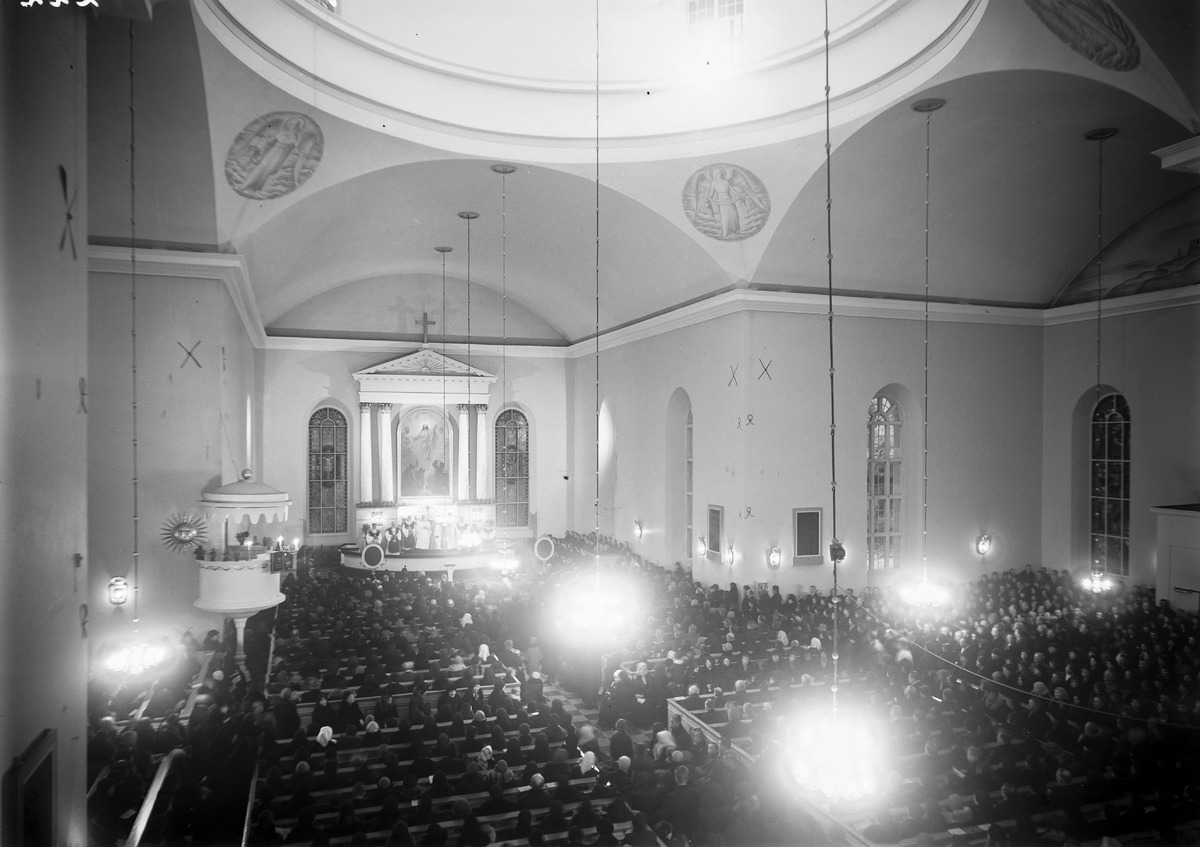
Oulun tuomiokirkon uudistusjuhla
Oulu Cathedral's renovation party
sisällön kuvaus: Oulun tuomiokirkko täynnä yleisöä kirkon uudistusjuhlassa 28.11.1932. content description: Oulu Cathedral full of people during the church's renovation party on November 28, 1932.
Vuosi: 1932
Paikka: Suomi, Oulu, Suomi, Pohjois-Pohjanmaa, Oulu
Aiheet: sisäkuva; Oulun tuomiokirkko; tuomiokirkot; kirkot; kirkkorakennukset; church buildings; churches; cathedrals; Oulu Cathedral